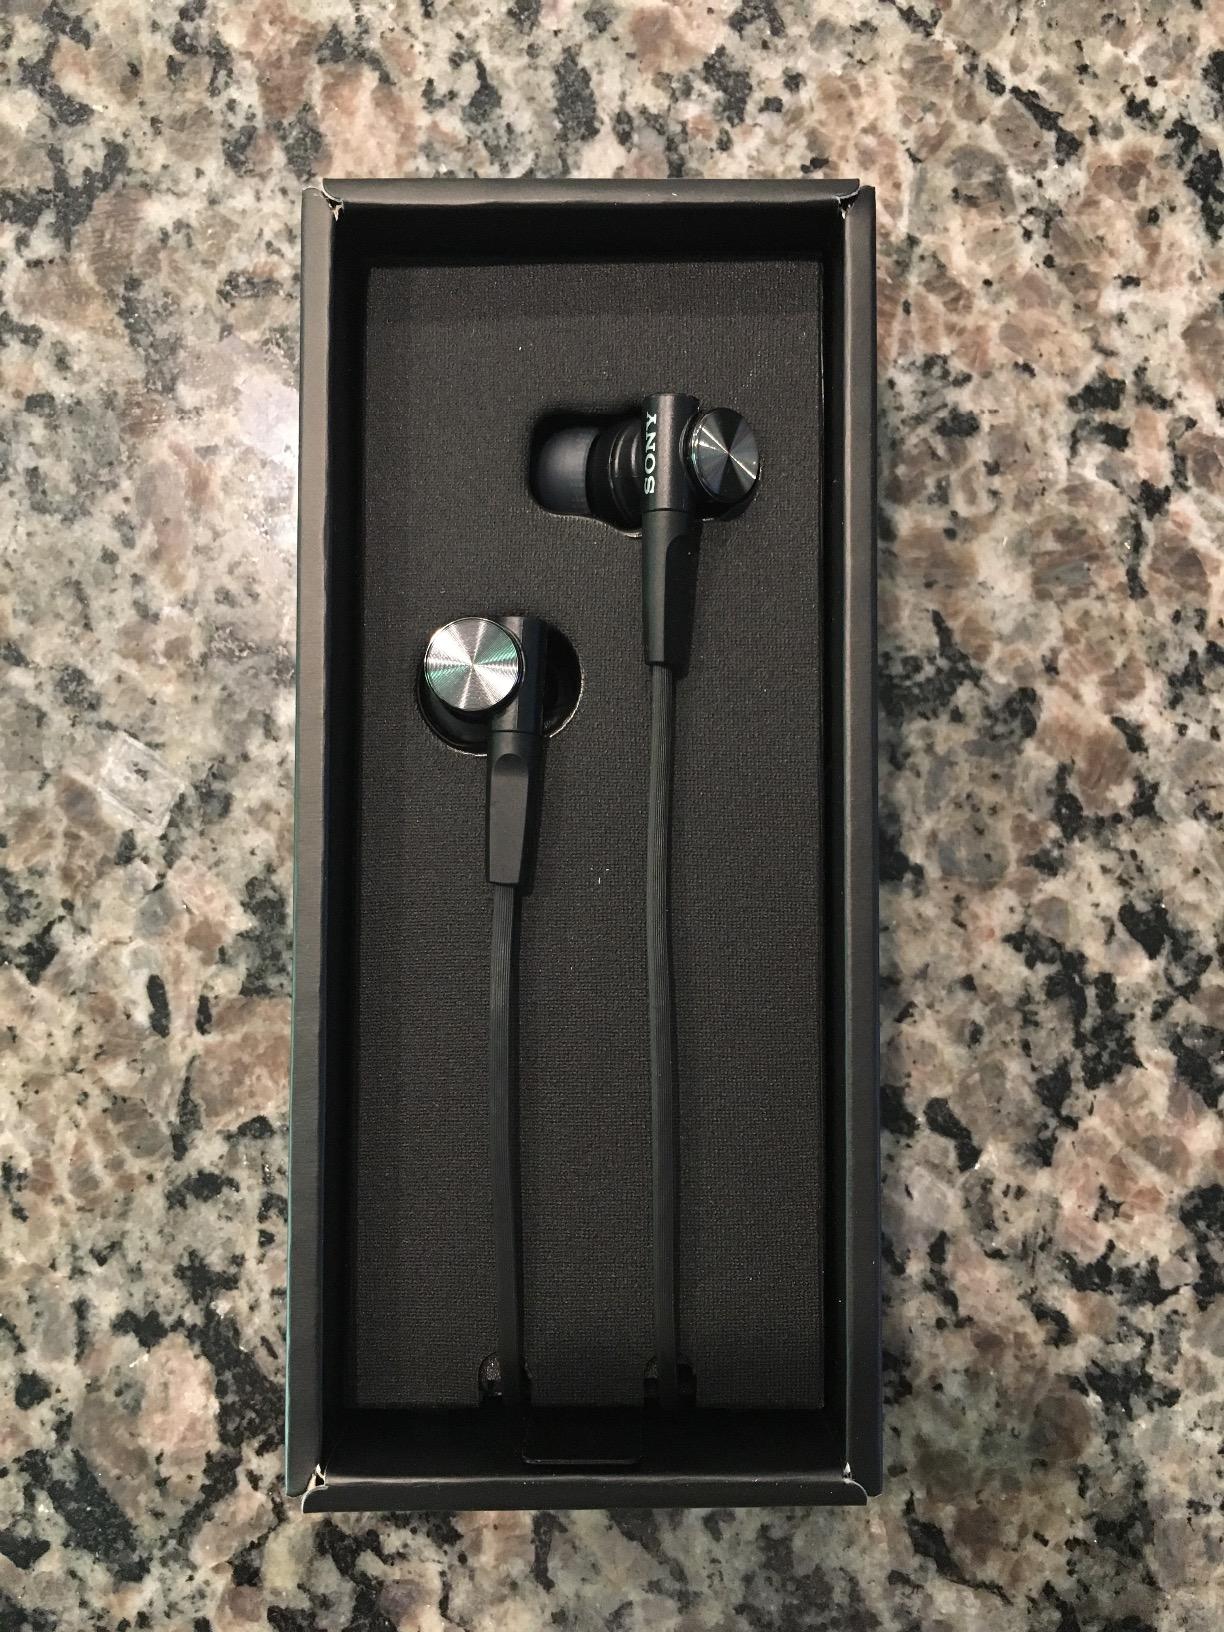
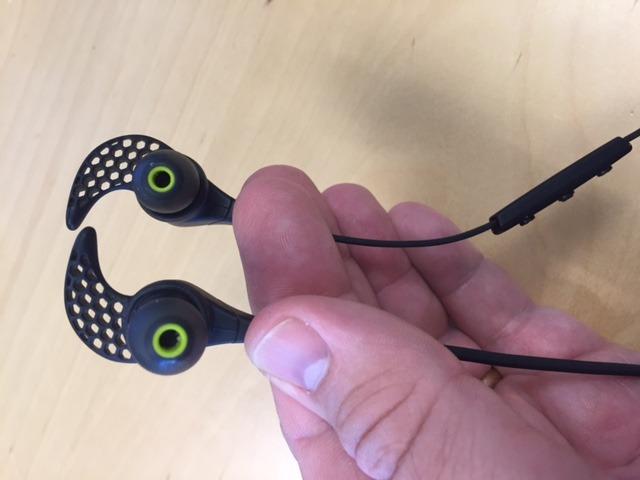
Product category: headphones
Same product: no